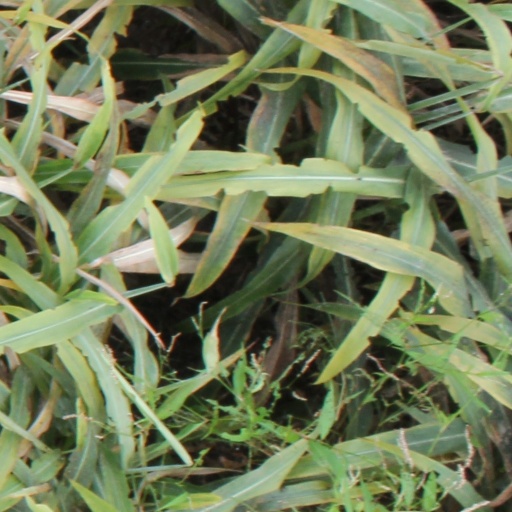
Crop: sorghum